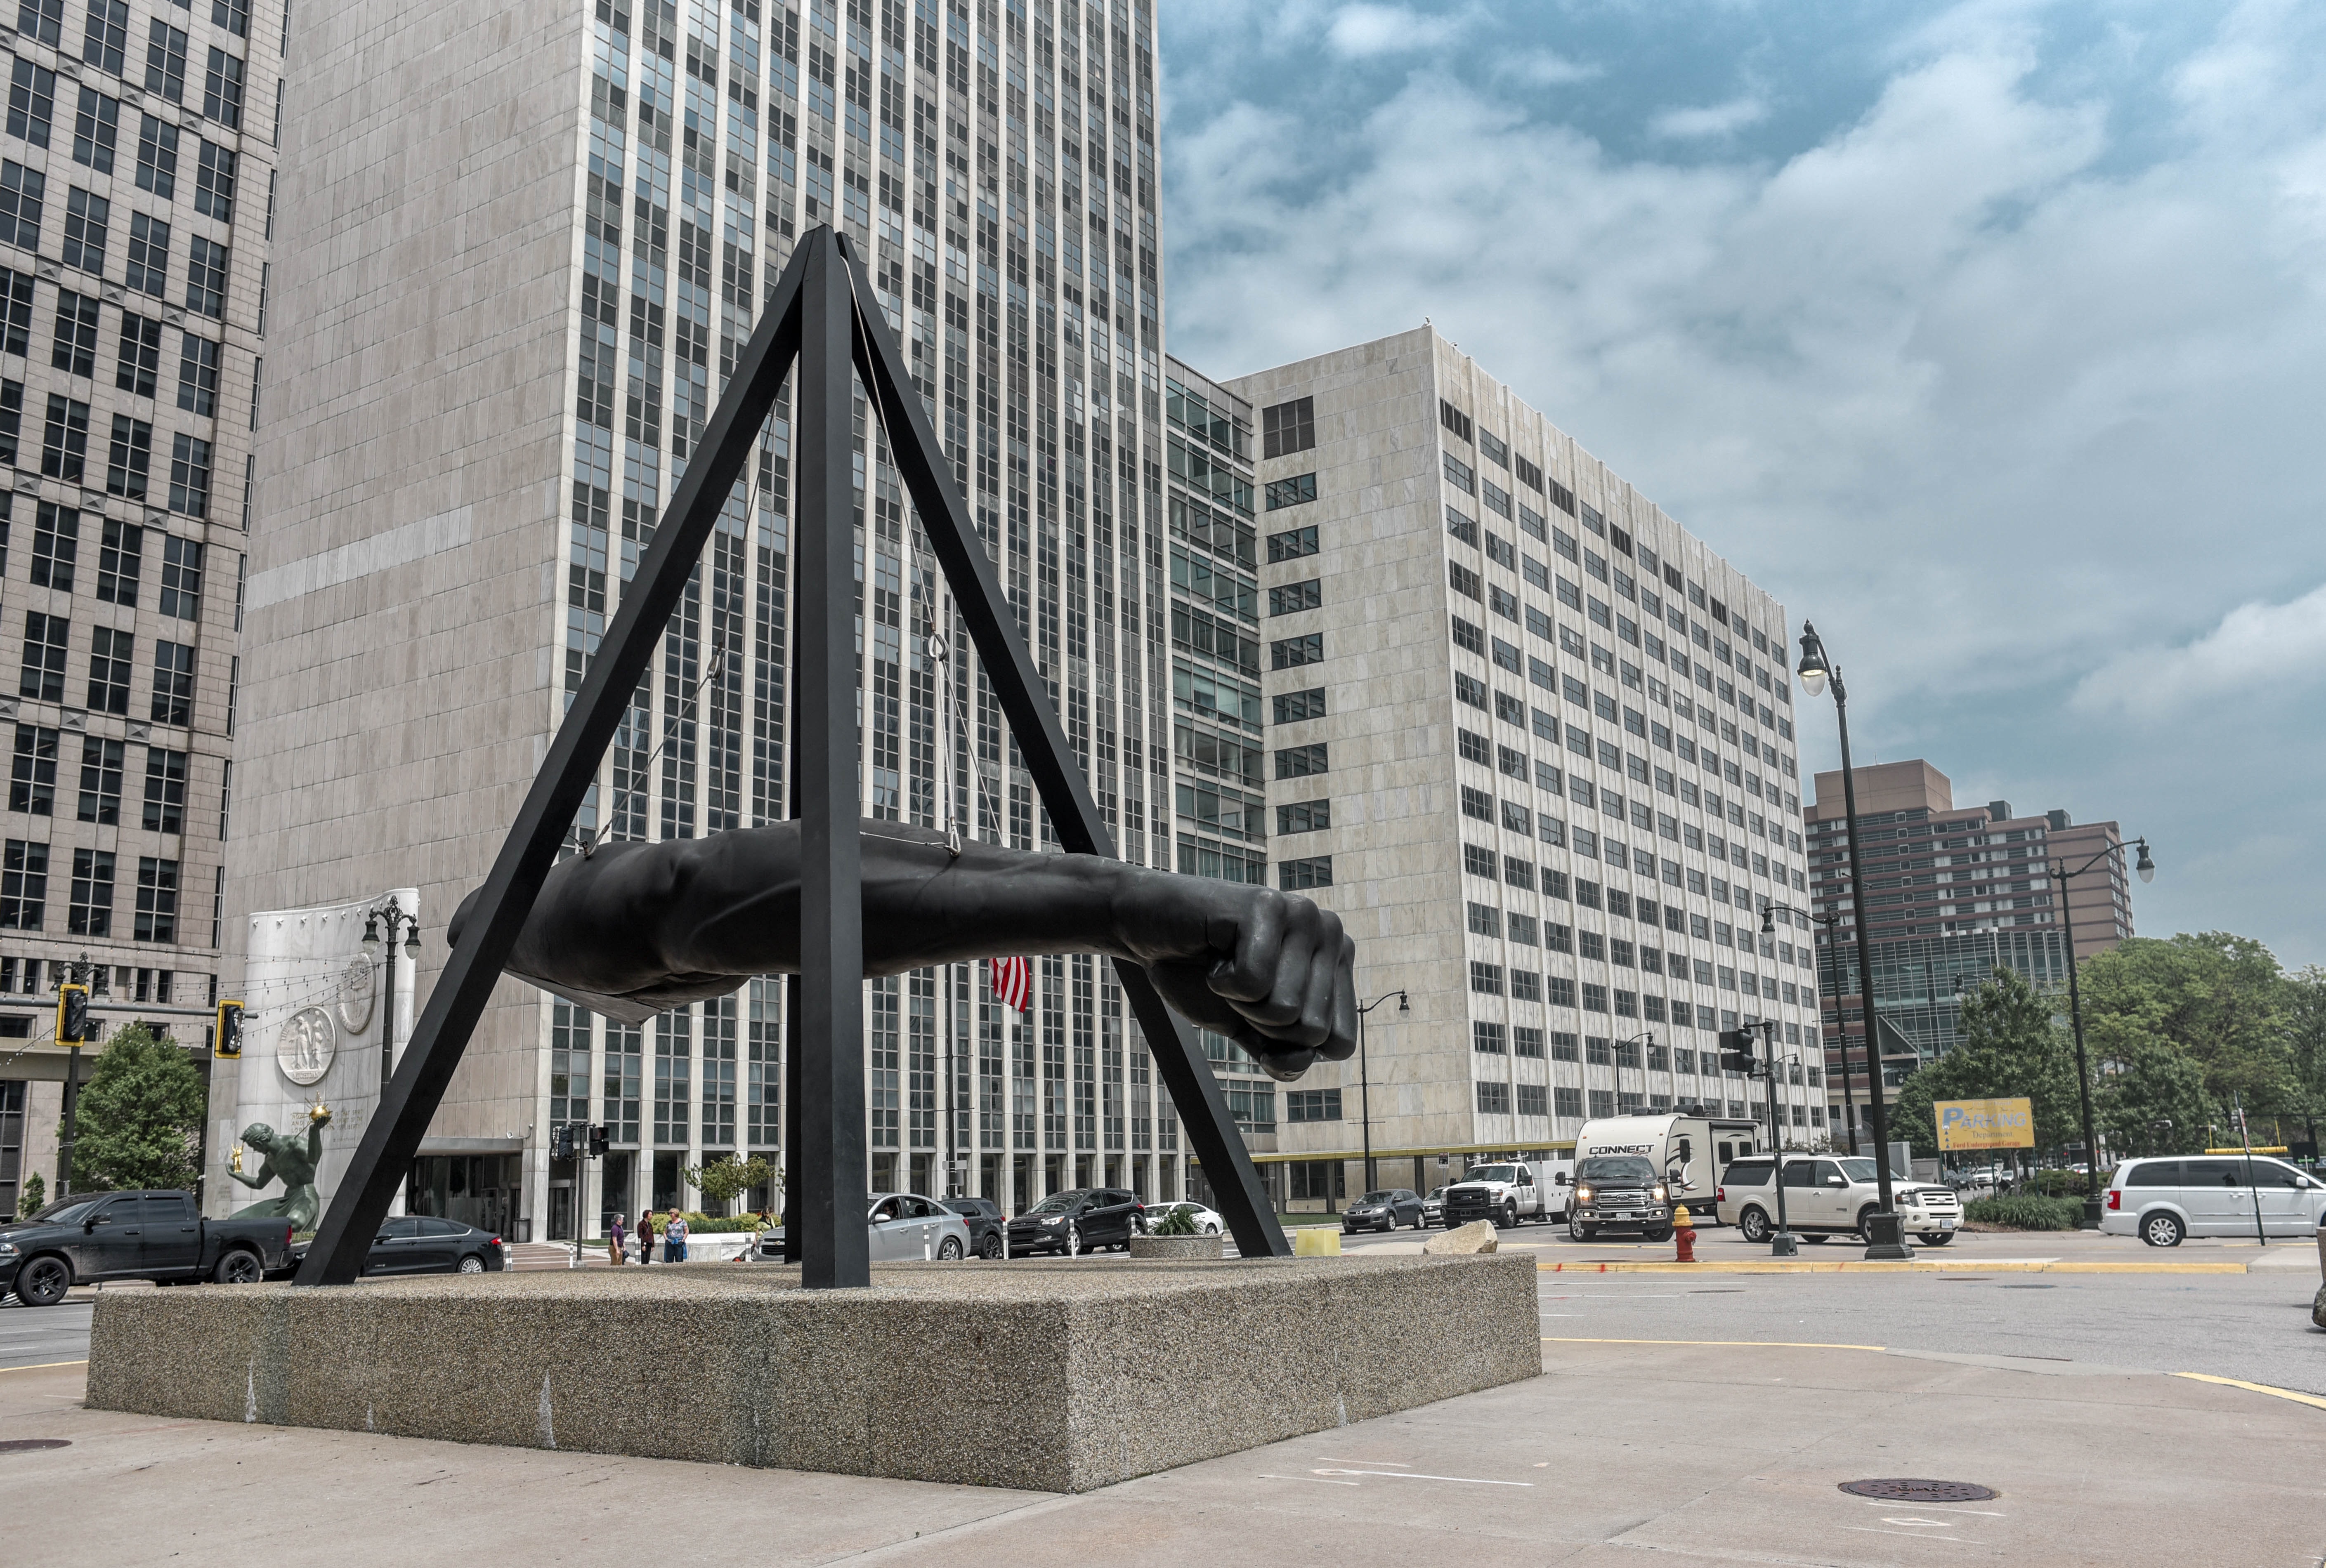
metropolitan area, landmark, architecture, urban area, city, daytime, tower block, human settlement, skyscraper, sculpture, downtown, building, metropolis, headquarters, condominium, corporate headquarters, town square, monument, statue, sky, plaza, mixed use, urban design, memorial, cityscape, commercial building, skyline, plant, art, tourism, facade, street, nonbuilding structure, metal, tower